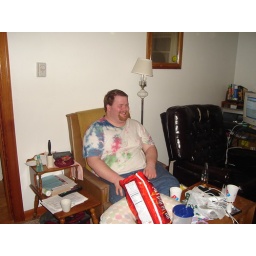
Erik sitting in my chair